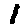
Label: 1